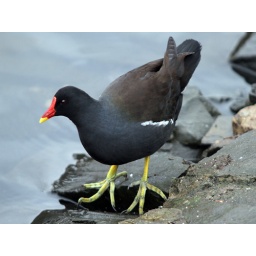
what sort of bird would this be it was beside a lake. its not a water bird with feet like that